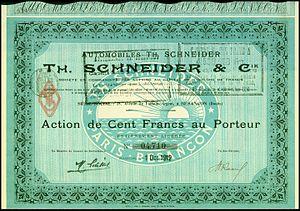
Th. Schneider est une société de construction automobile française fondée à Besançon le 16 juin 1910 par Louis Ravel et Théodore Schneider. Ce dernier a d'abord officié à Lyon en fondant la firme Rochet-Schneider.